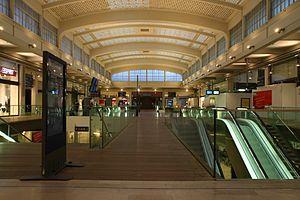
Le nouveau hall de correspondance de la gare de l'est, à Paris. Il occupe l'emplacement de l'ancien centre de traitement des colis et paquets, et de la consigne.
La gare de Paris-Est, dite aussi gare de l'Est, est l'une des six grandes gares terminus du réseau de la SNCF à Paris. Elle se trouve dans le quartier Saint-Vincent-de-Paul, dans le 10ᵉ arrondissement, non loin de la gare du Nord. Sa façade ferme la perspective de l'axe nord-sud percé par le baron Haussmann et constitué principalement par le boulevard de Strasbourg.